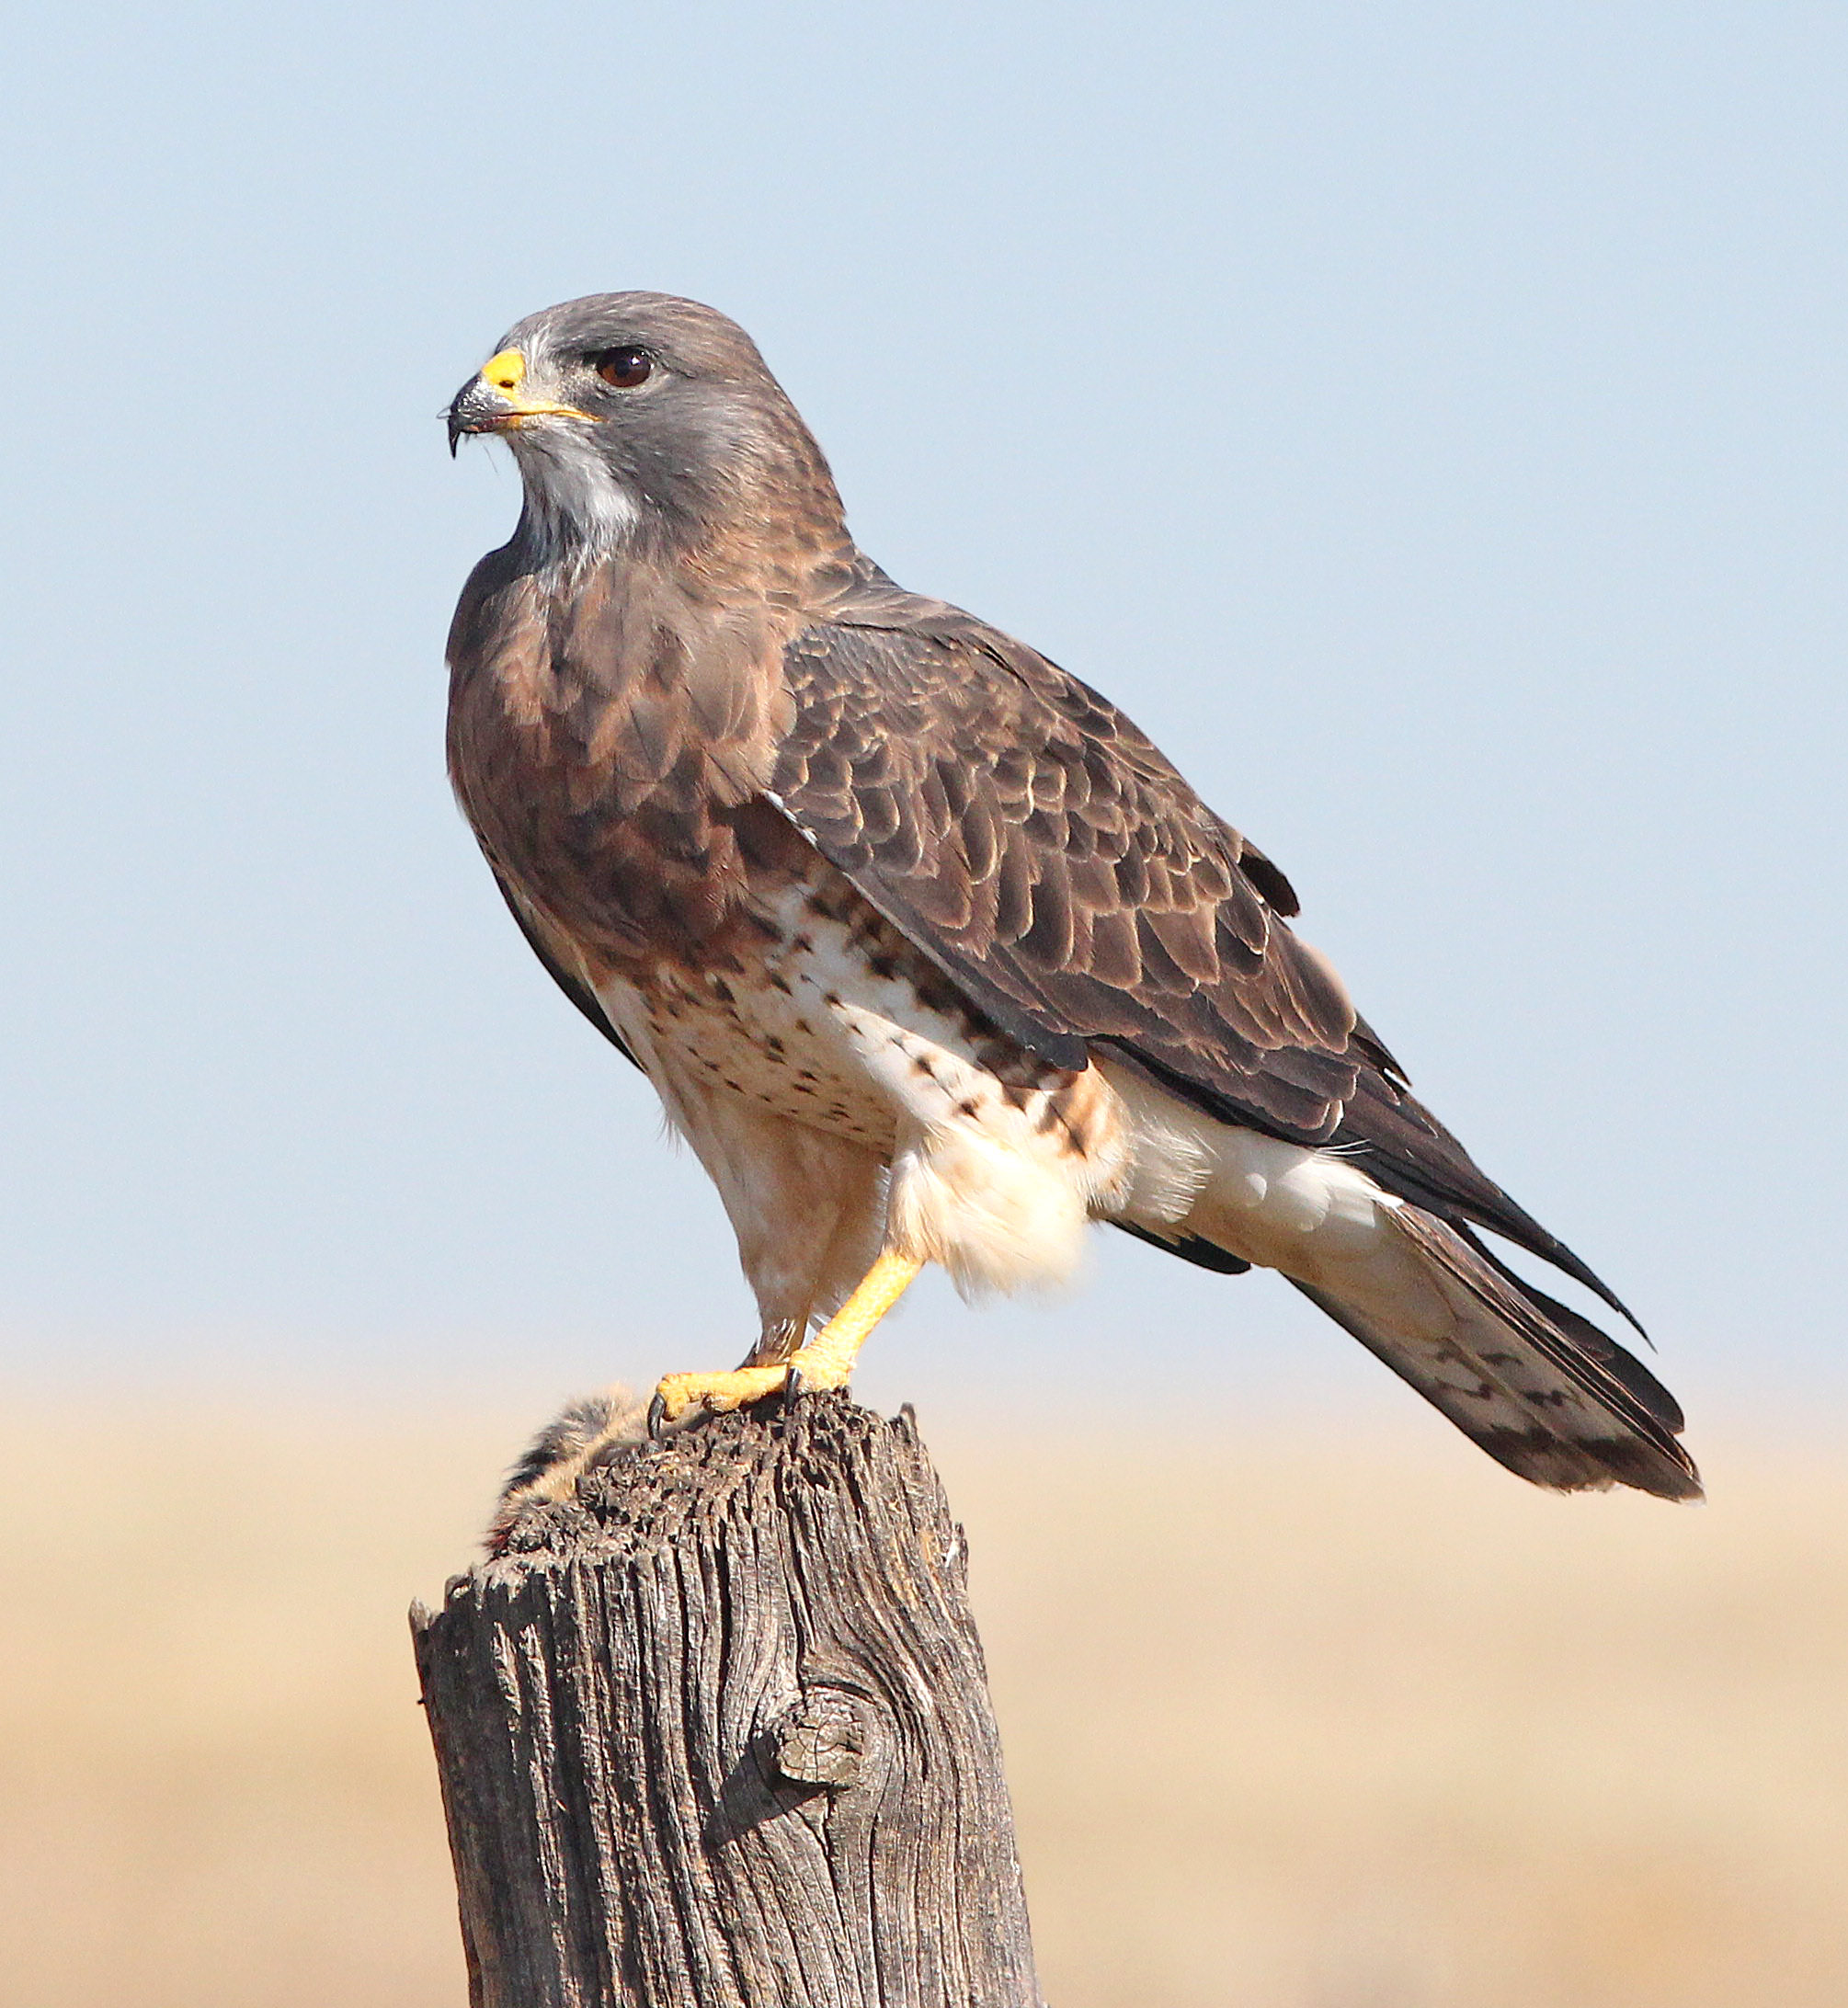
bird, wing, wildlife, beak, flight, eagle, predator, hawk, feather, avian, fauna, raptor, plumage, bird of prey, vertebrate, hunter, falcon, harrier, buzzard, perched, accipitriformes, pigeon hawk, royalty free images